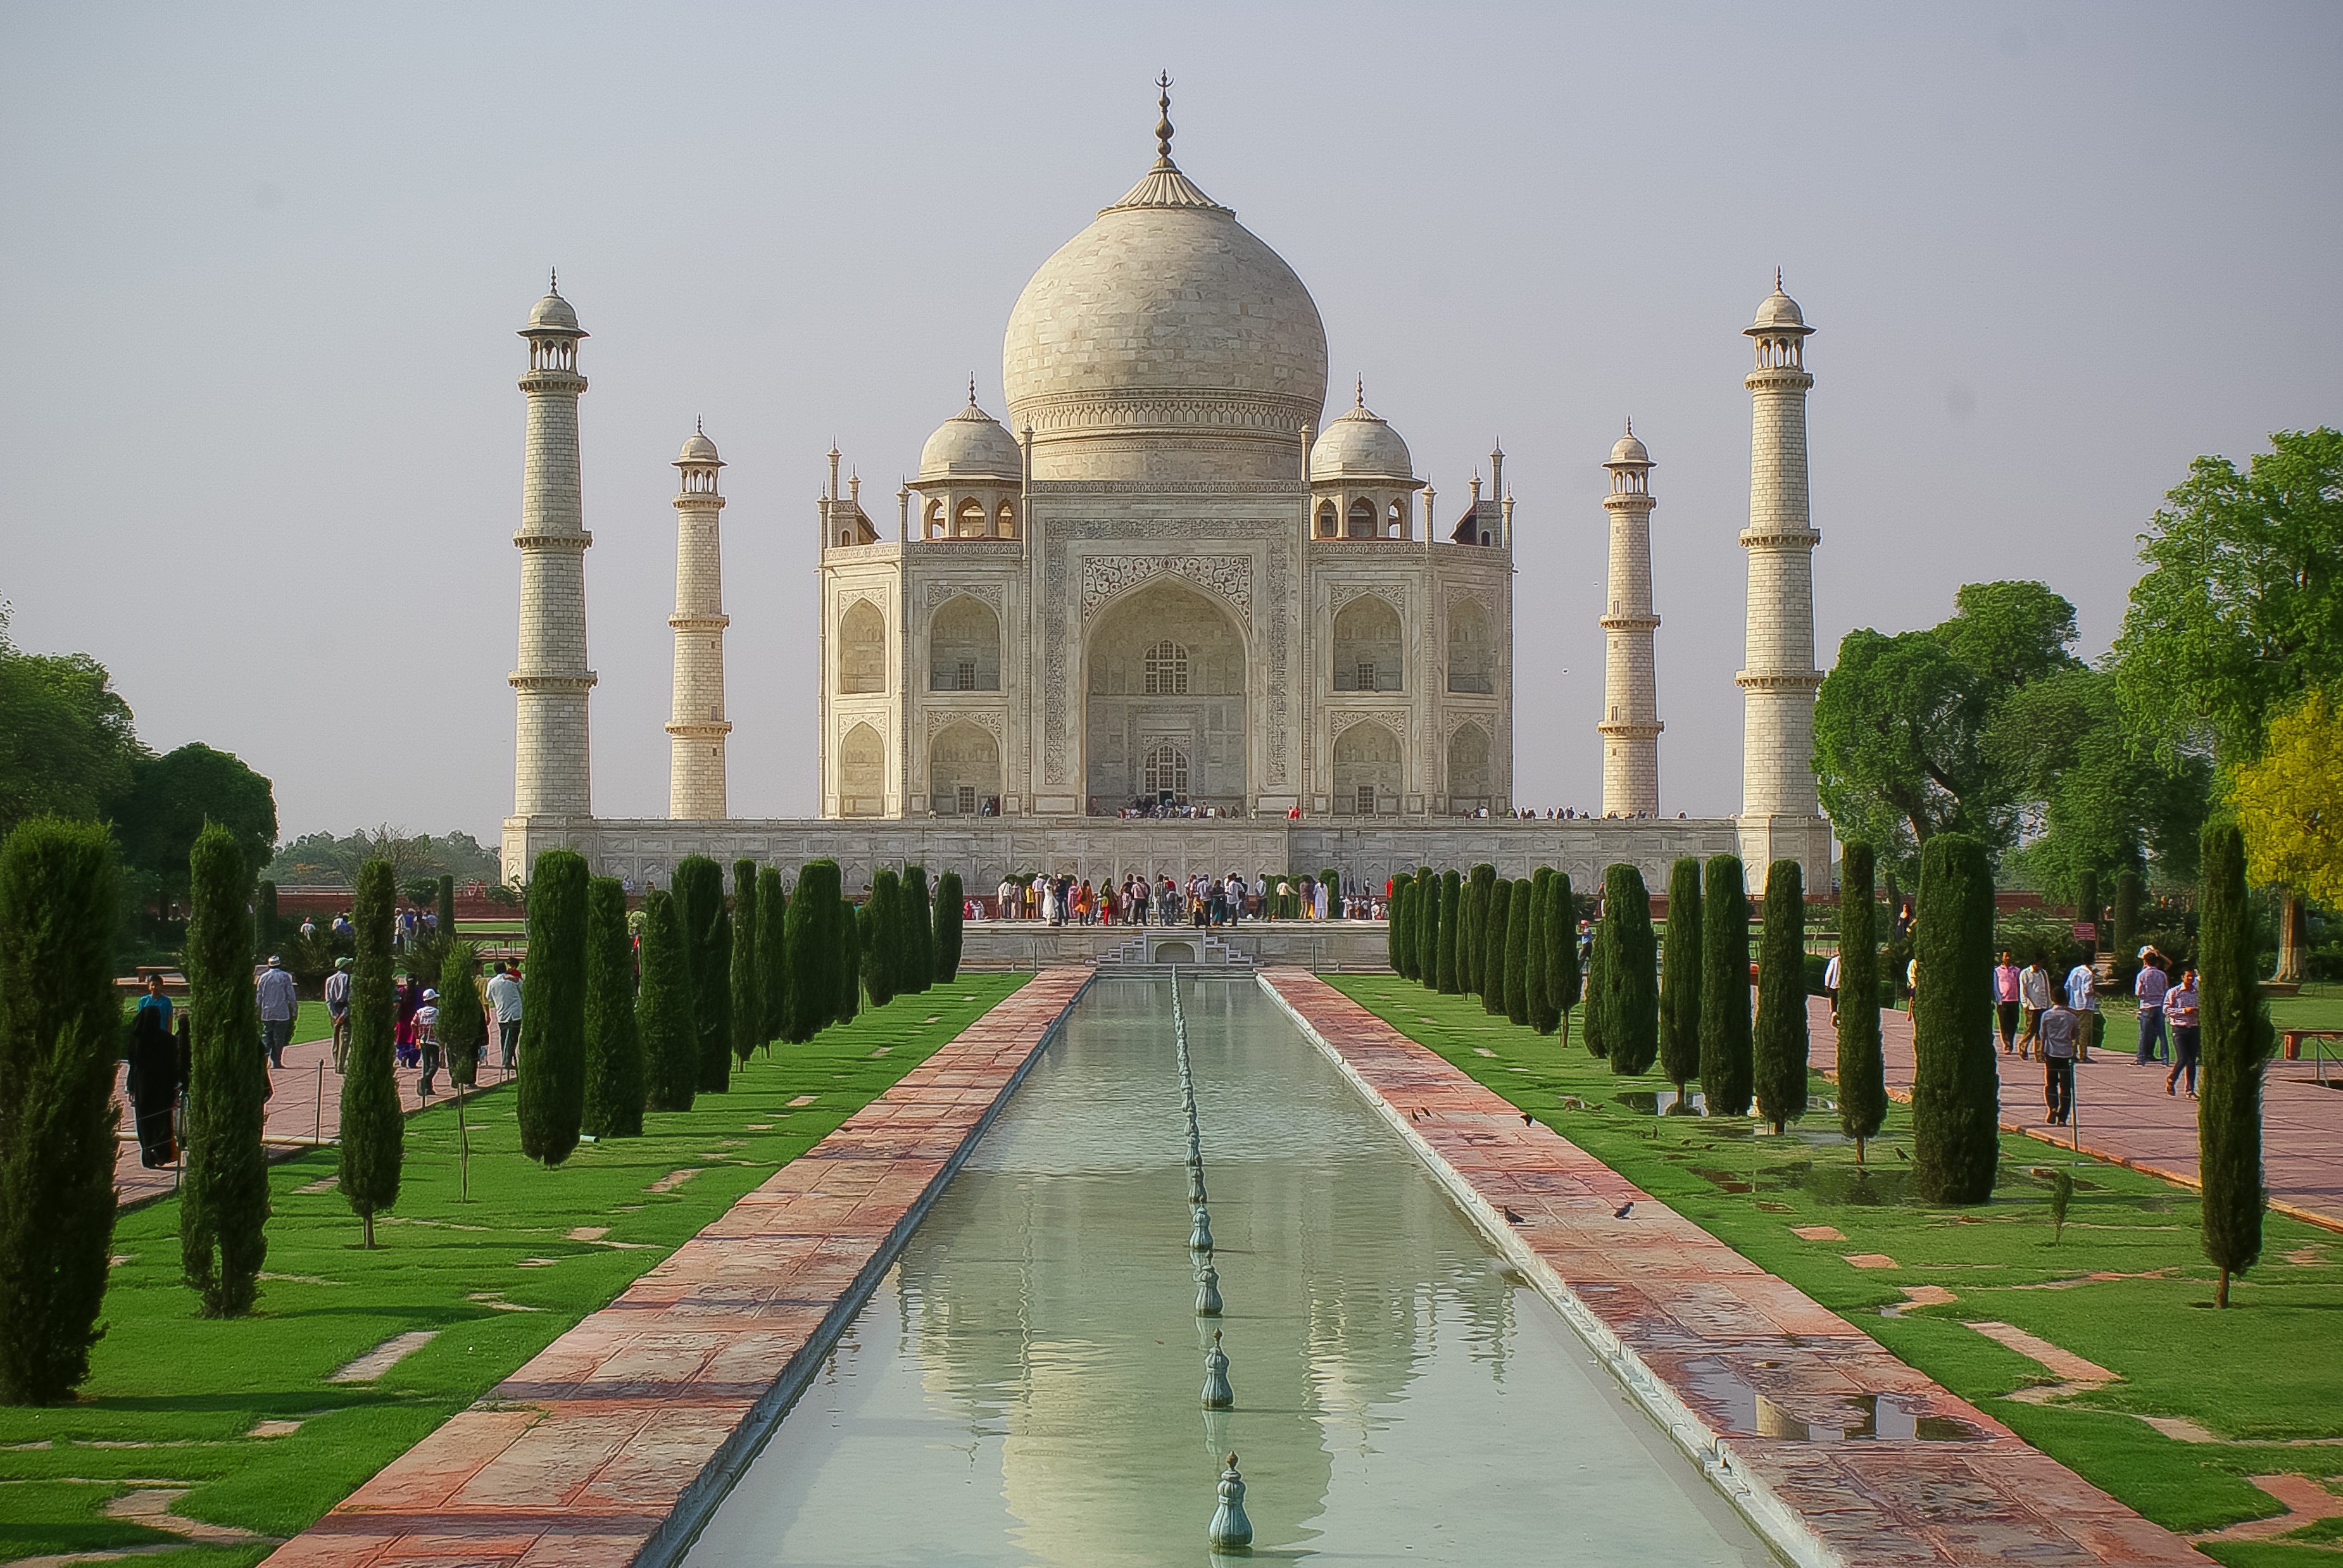
building, landmark, place of worship, town square, reflecting pool